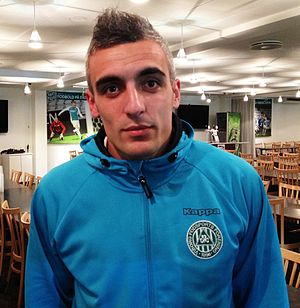
Aleksandar Stankov
Fodboldspiller Aleksandar Stankov fra Viborg FF.
Aleksandar Stankov er en makedonsk professionel fodboldspiller, der spiller for HB Tórshavn. Han er tvillingebror til en anden makedonsk ungdomslandsholdsspiller Antonio Stankov. Som han spillede sammen med i Viborg FF. I Viborg fik han kælenavnet sølvræven pågrund af hans grå hår.